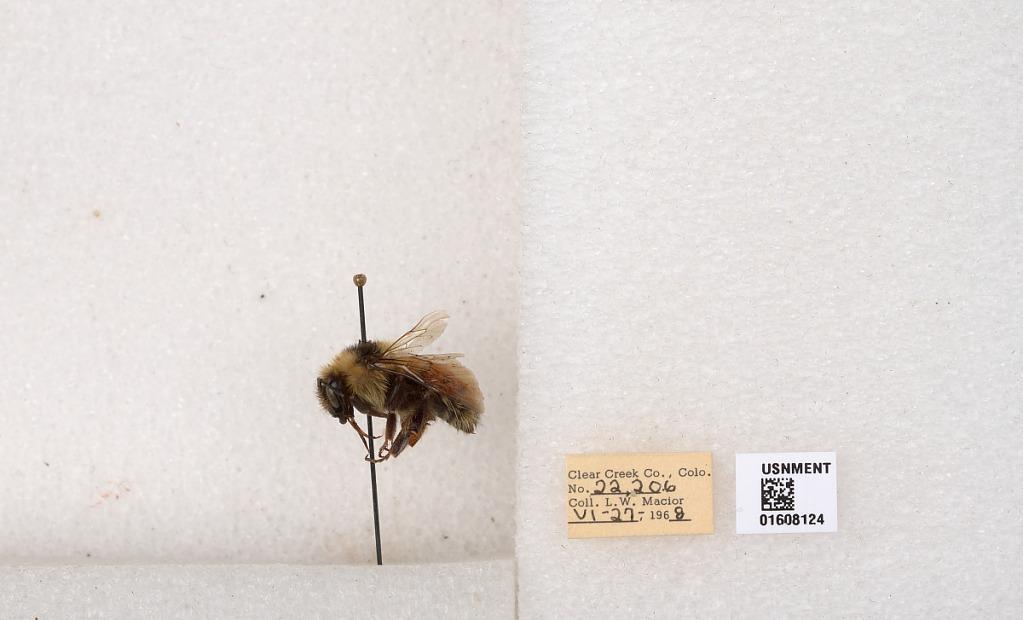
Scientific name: Bombus (Pyrobombus) sylvicola Kirby
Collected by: L. Macior
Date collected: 1968-6-27
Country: United States
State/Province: Colorado
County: Clear Creek
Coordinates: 39.6891, -105.644